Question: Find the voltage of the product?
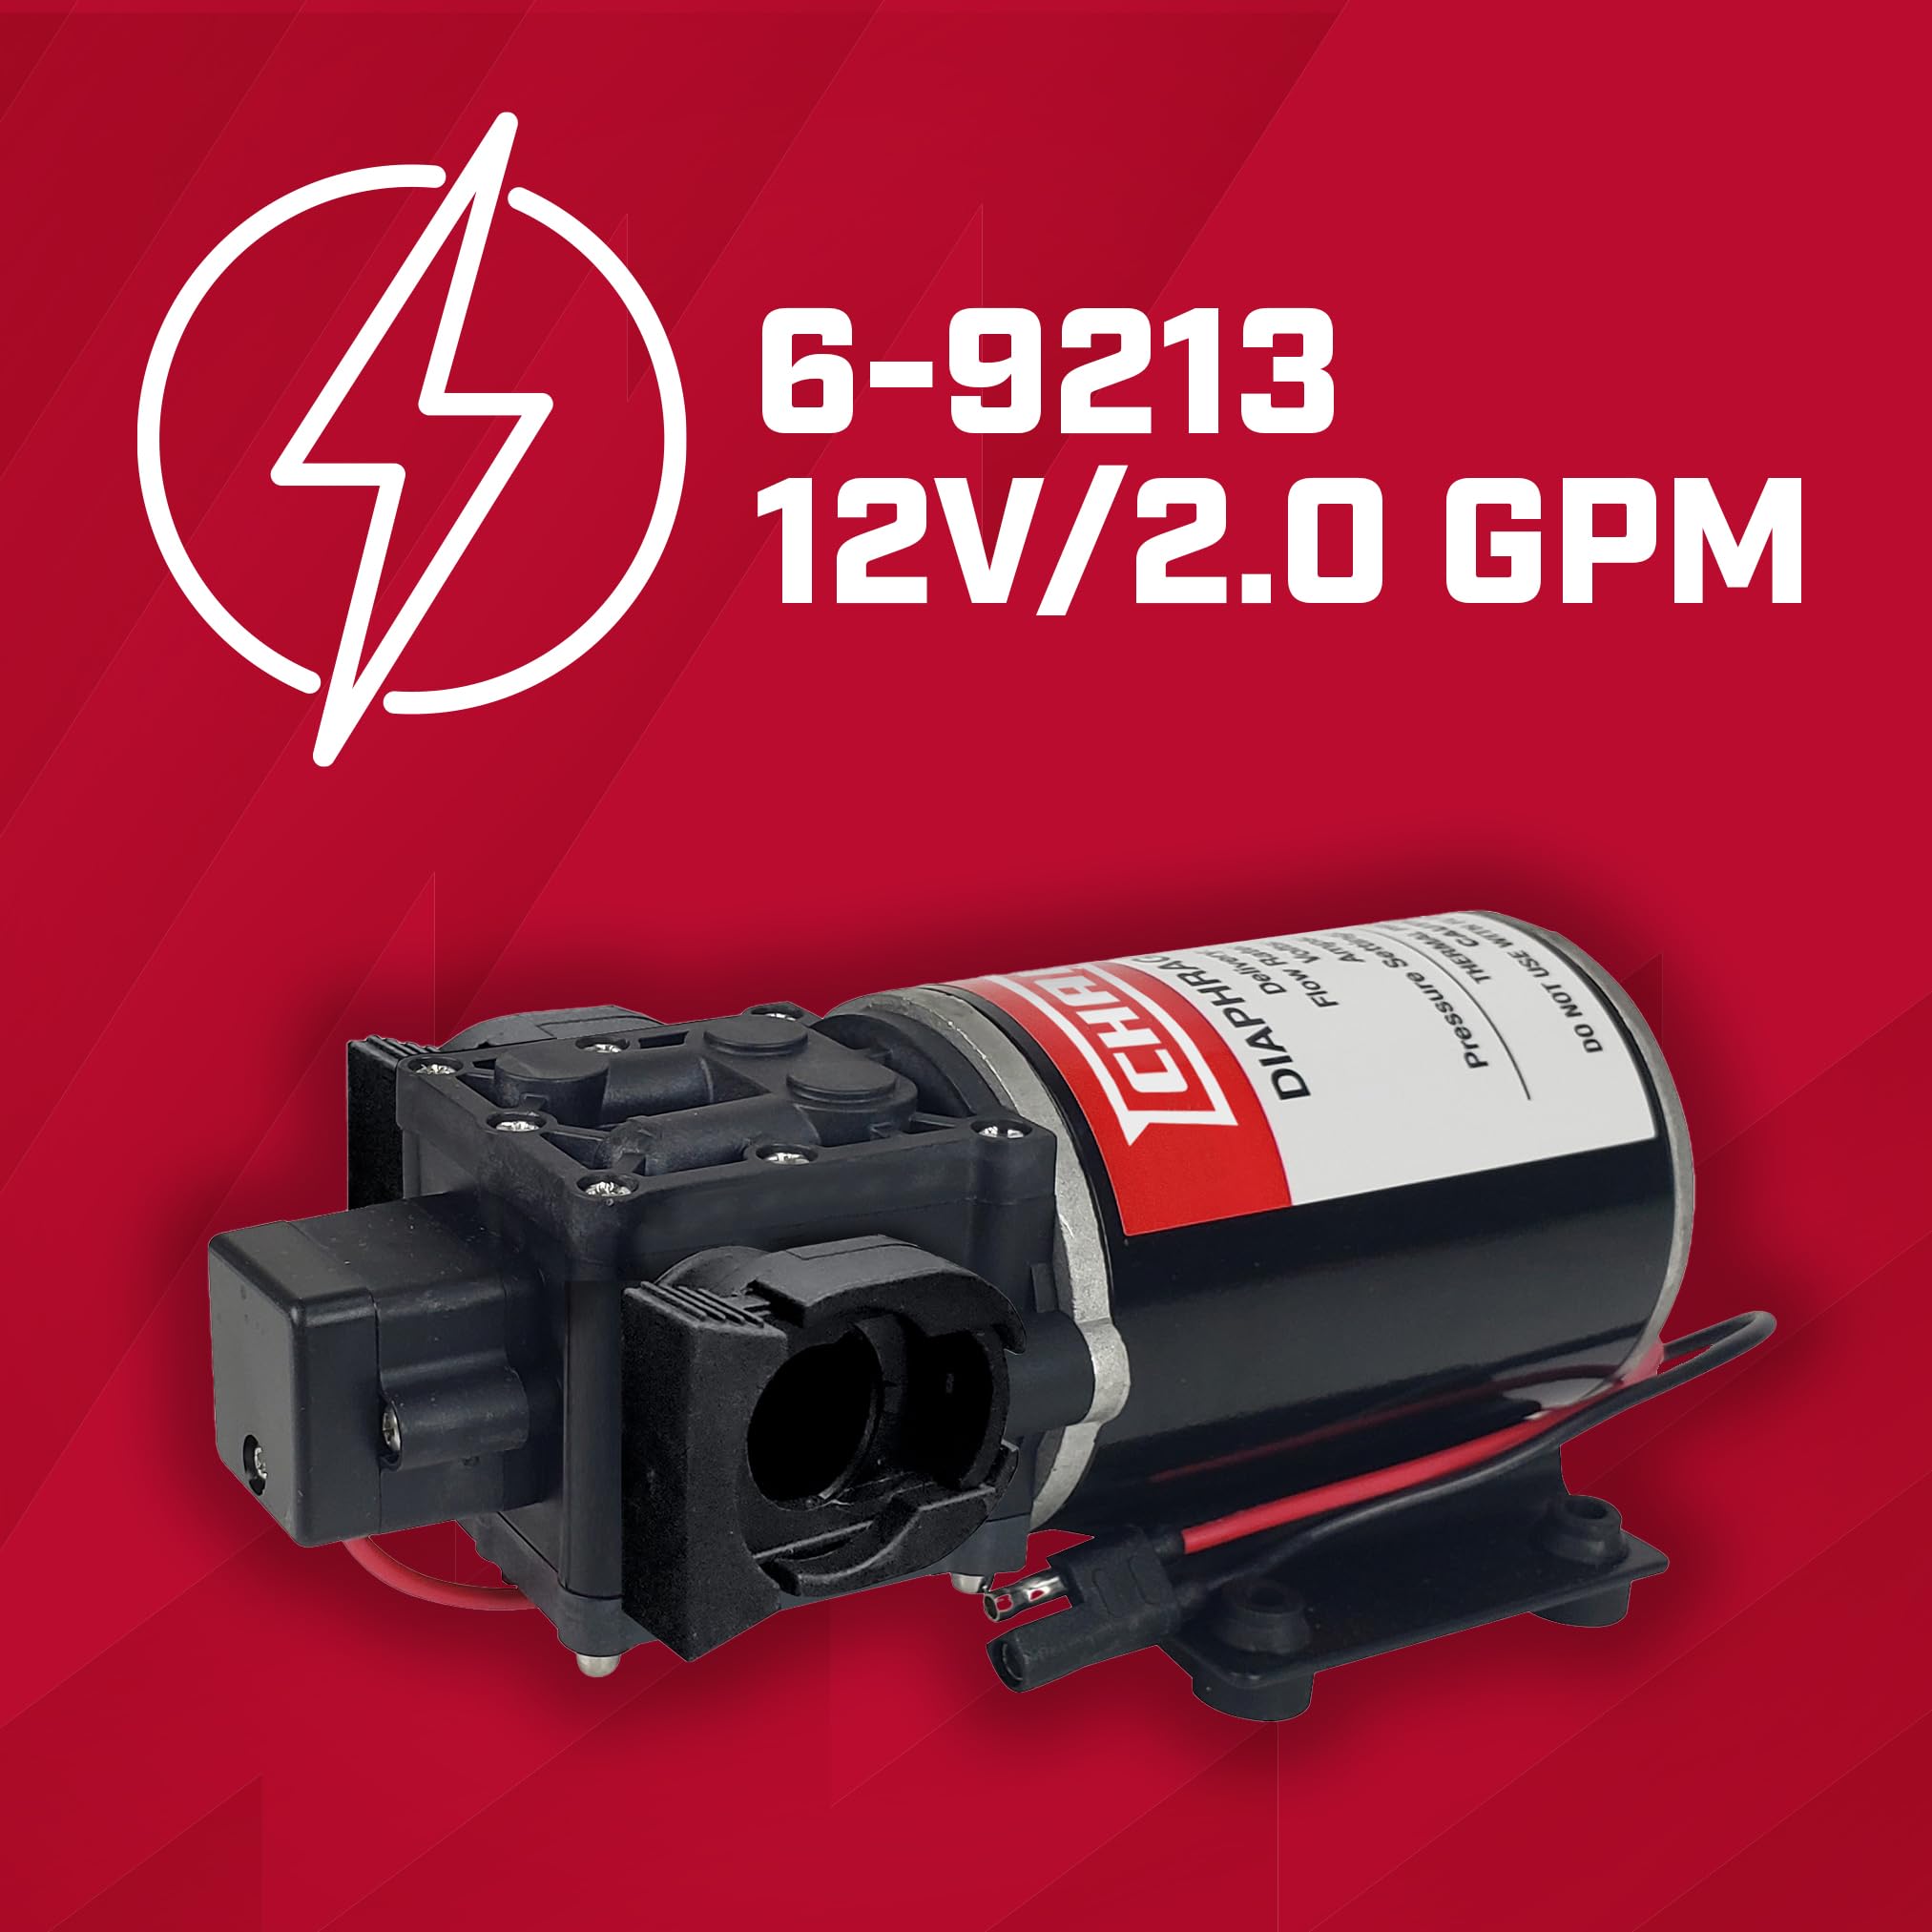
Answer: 12.0 volt